In God We Trust

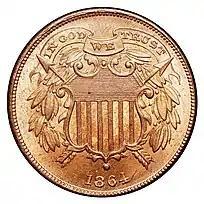
"IN GOD WE TRUST" as it first appeared on the obverse side of the two-cent piece in 1864

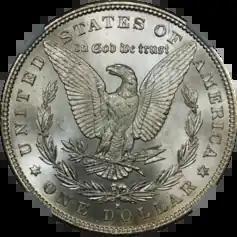
The reverse of the Morgan dollar (here, an 1879 issue is shown) presented the lower-cased "In God we trust"

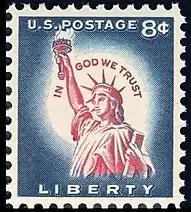
8¢ postage stamp from 1954, with the motto inscribed around the Statue of Liberty's head, in the white area surrounding her head. At the time, eight cents was the standard rate for international postage. A 3¢ (domestic mail rate) stamp with a similar design was also issued.

Banknotes did not have formal authorization, or mandate, to have "In God We Trust" engraved until 1955. However, a version of the motto ("In God Is Our Trust") first made a brief appearance on the obverse side of the 1864 $20 interest-bearing and compound interest treasury notes, along with the motto "God and our Right".